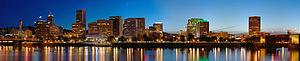
Panorama nocturne du centre ville de Portland, dans l'Oregon, aux Etats Unis.